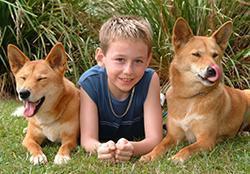
dingo